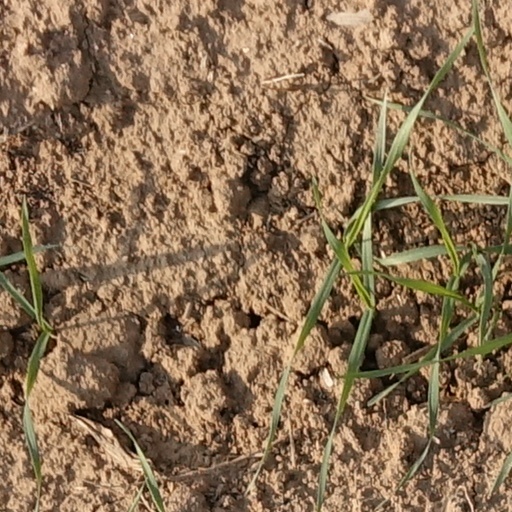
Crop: wheat